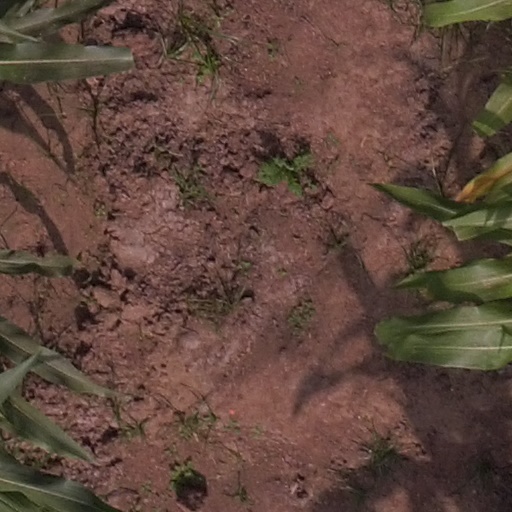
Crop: maize; corn